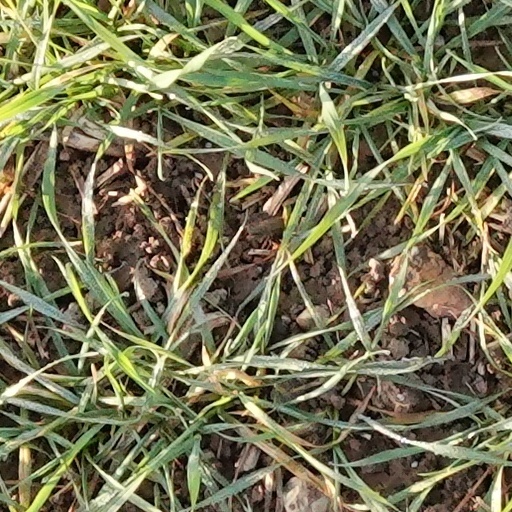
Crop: wheat